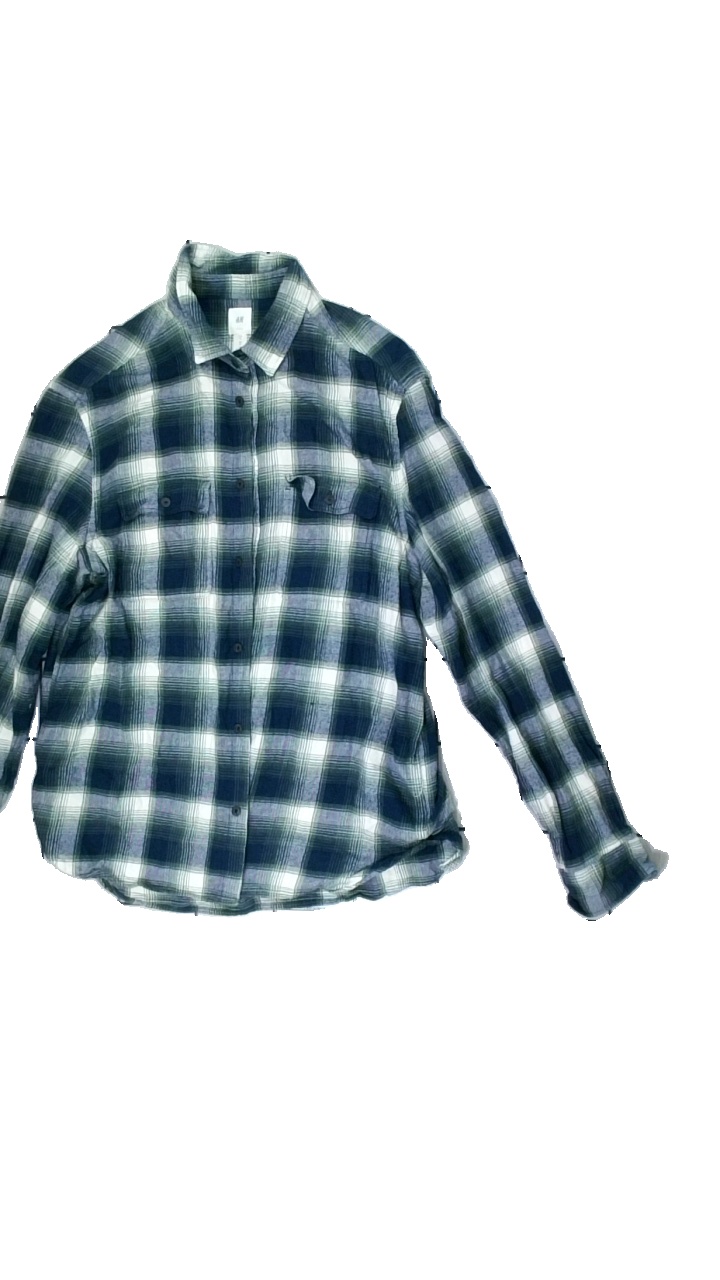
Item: Shirt (Men)
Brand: Logg (h&m)
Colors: Multicolor, Green, Blue, White
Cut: Regular
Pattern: Checkered print
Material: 100%cotton
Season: Autumn
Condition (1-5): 5
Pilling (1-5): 5
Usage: Reuse
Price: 50-100